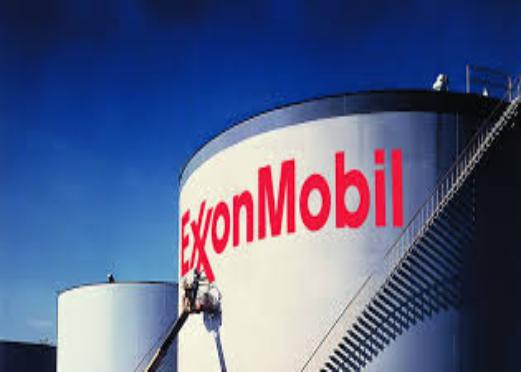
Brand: ExxonMobil
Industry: Transportation